Saturday Night Live

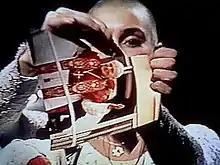
Sinéad O'Connor tears apart a picture of Pope John Paul II during a live "SNL" performance.

Due to its live broadcast, the show has been the subject of numerous controversies and incidents since its inception, involving controversial performers and content, technical problems, profanities (both intentional and accidental), and joke plagiarism accusations.